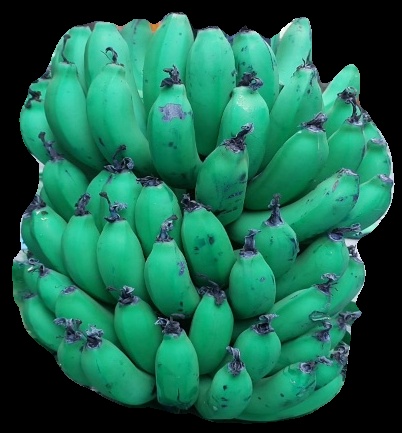
Variety: pachbale
Grade: grade2